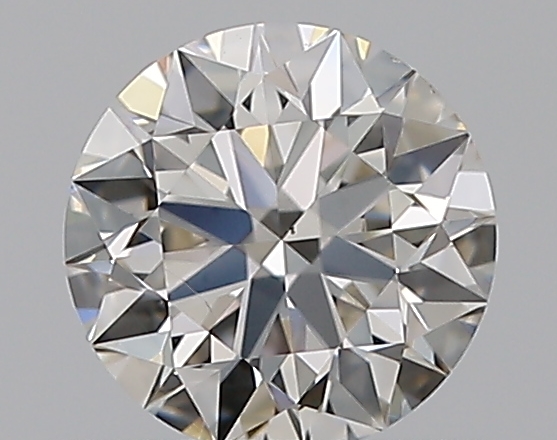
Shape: round
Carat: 0.55
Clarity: VS1
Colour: J
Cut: EX
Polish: EX
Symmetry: EX
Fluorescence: N
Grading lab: GIA
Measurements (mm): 5.21 x 5.23 x 3.24